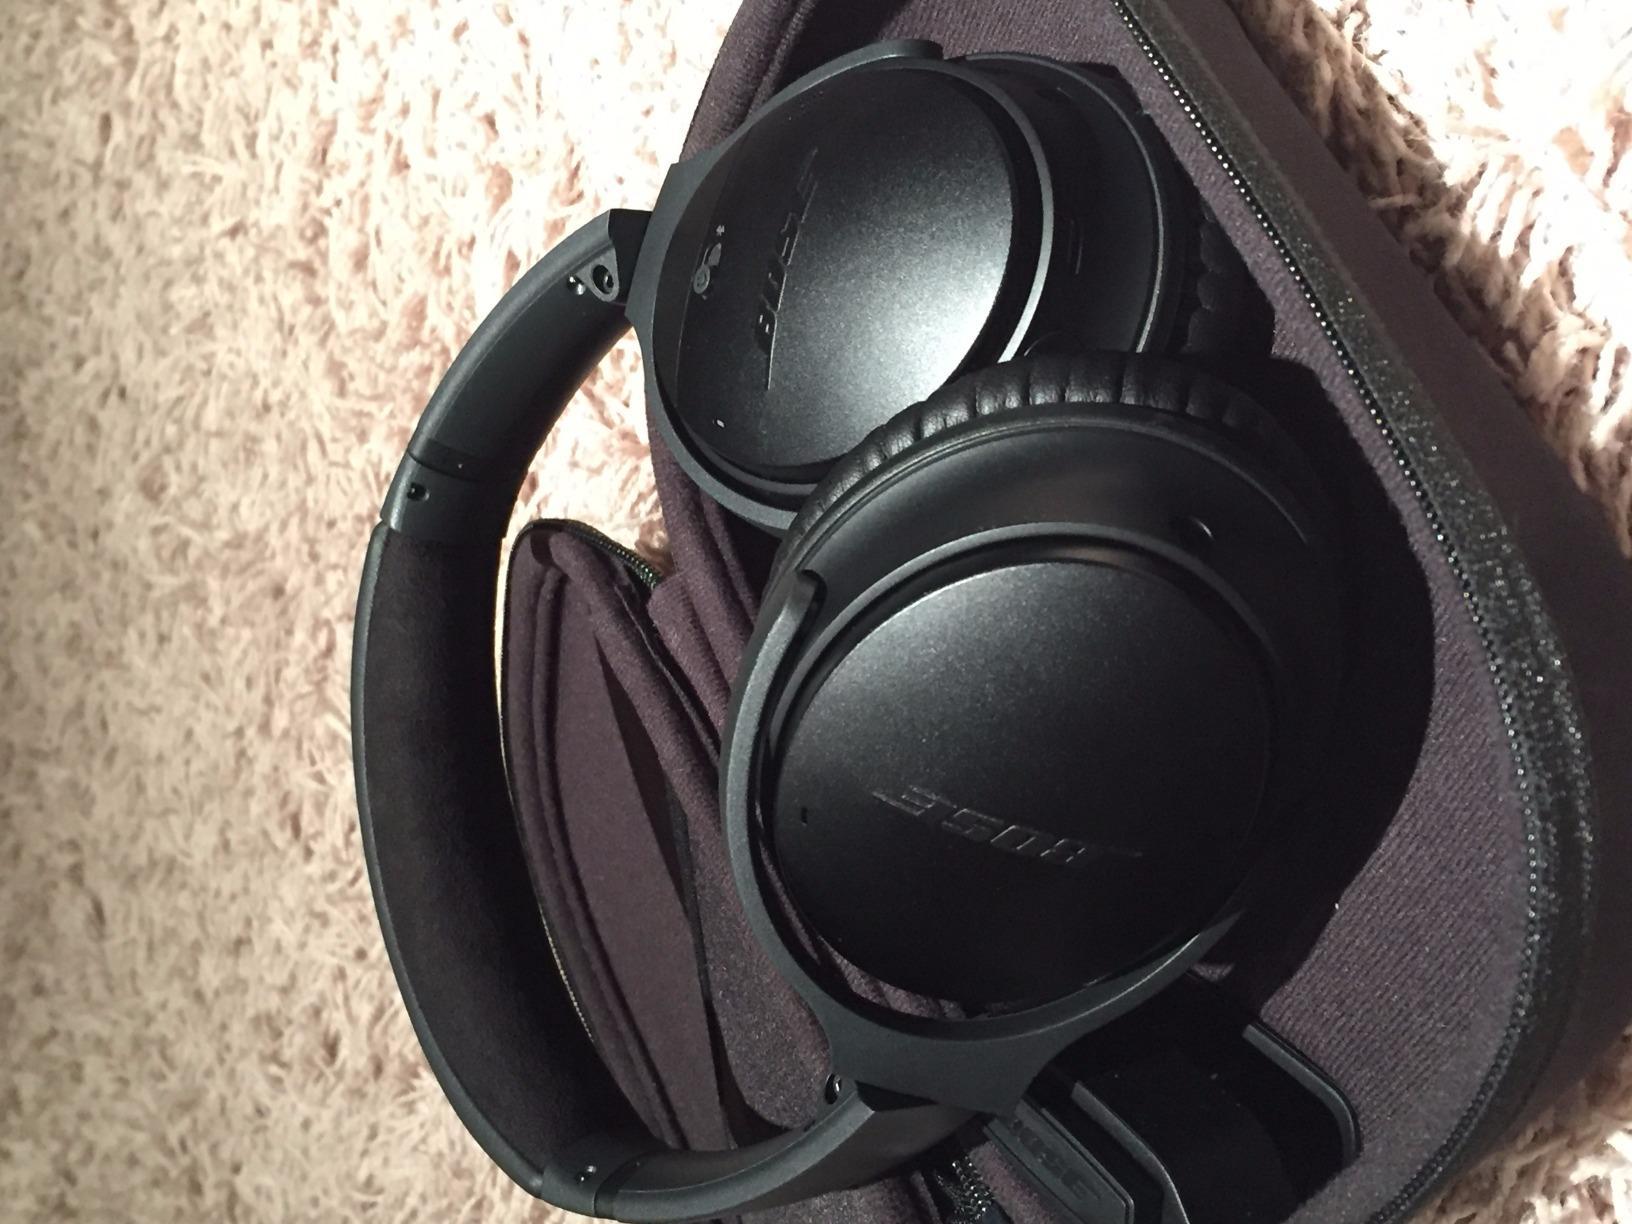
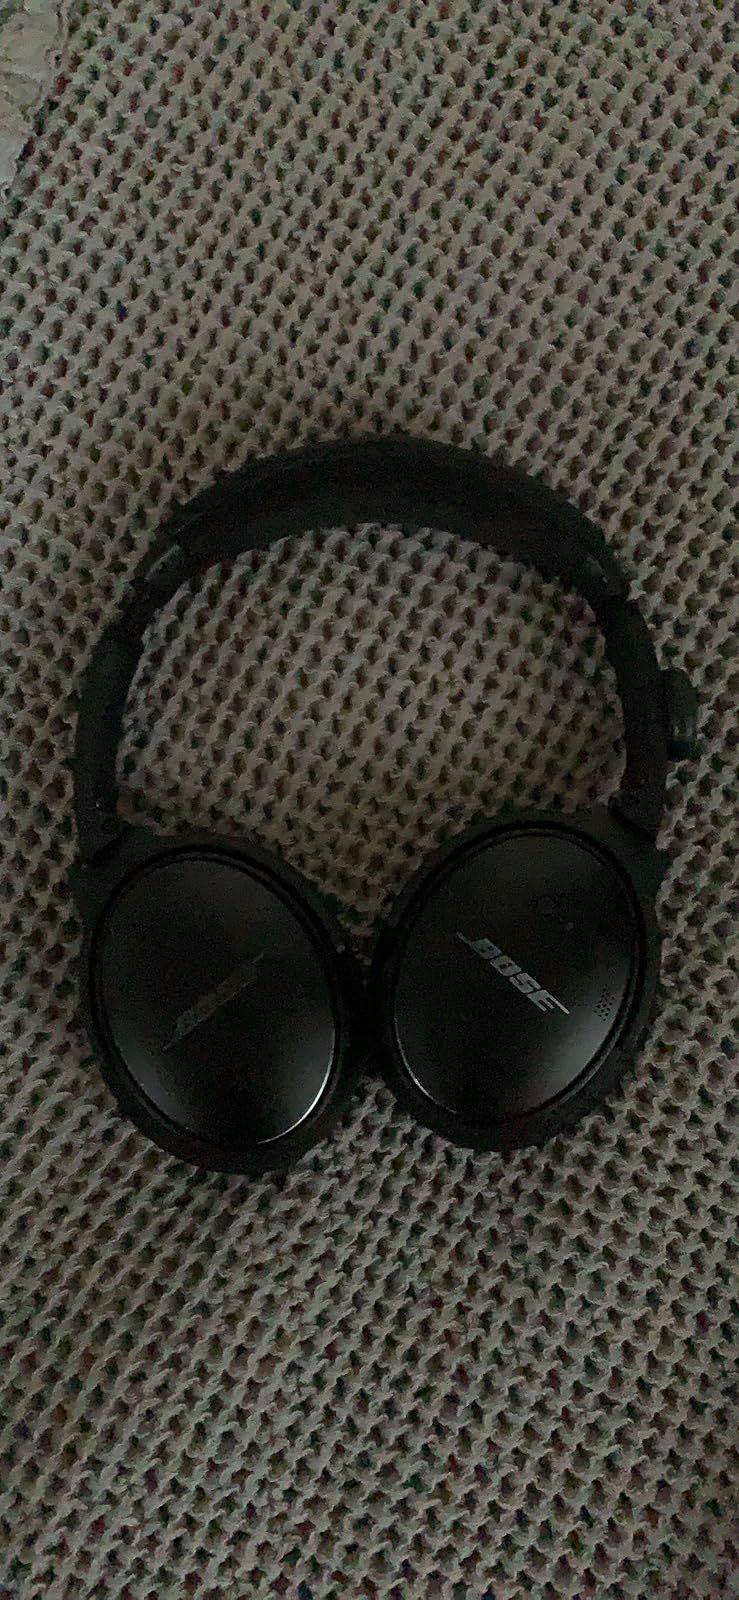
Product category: headphones
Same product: yes